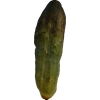
Label: cucumber